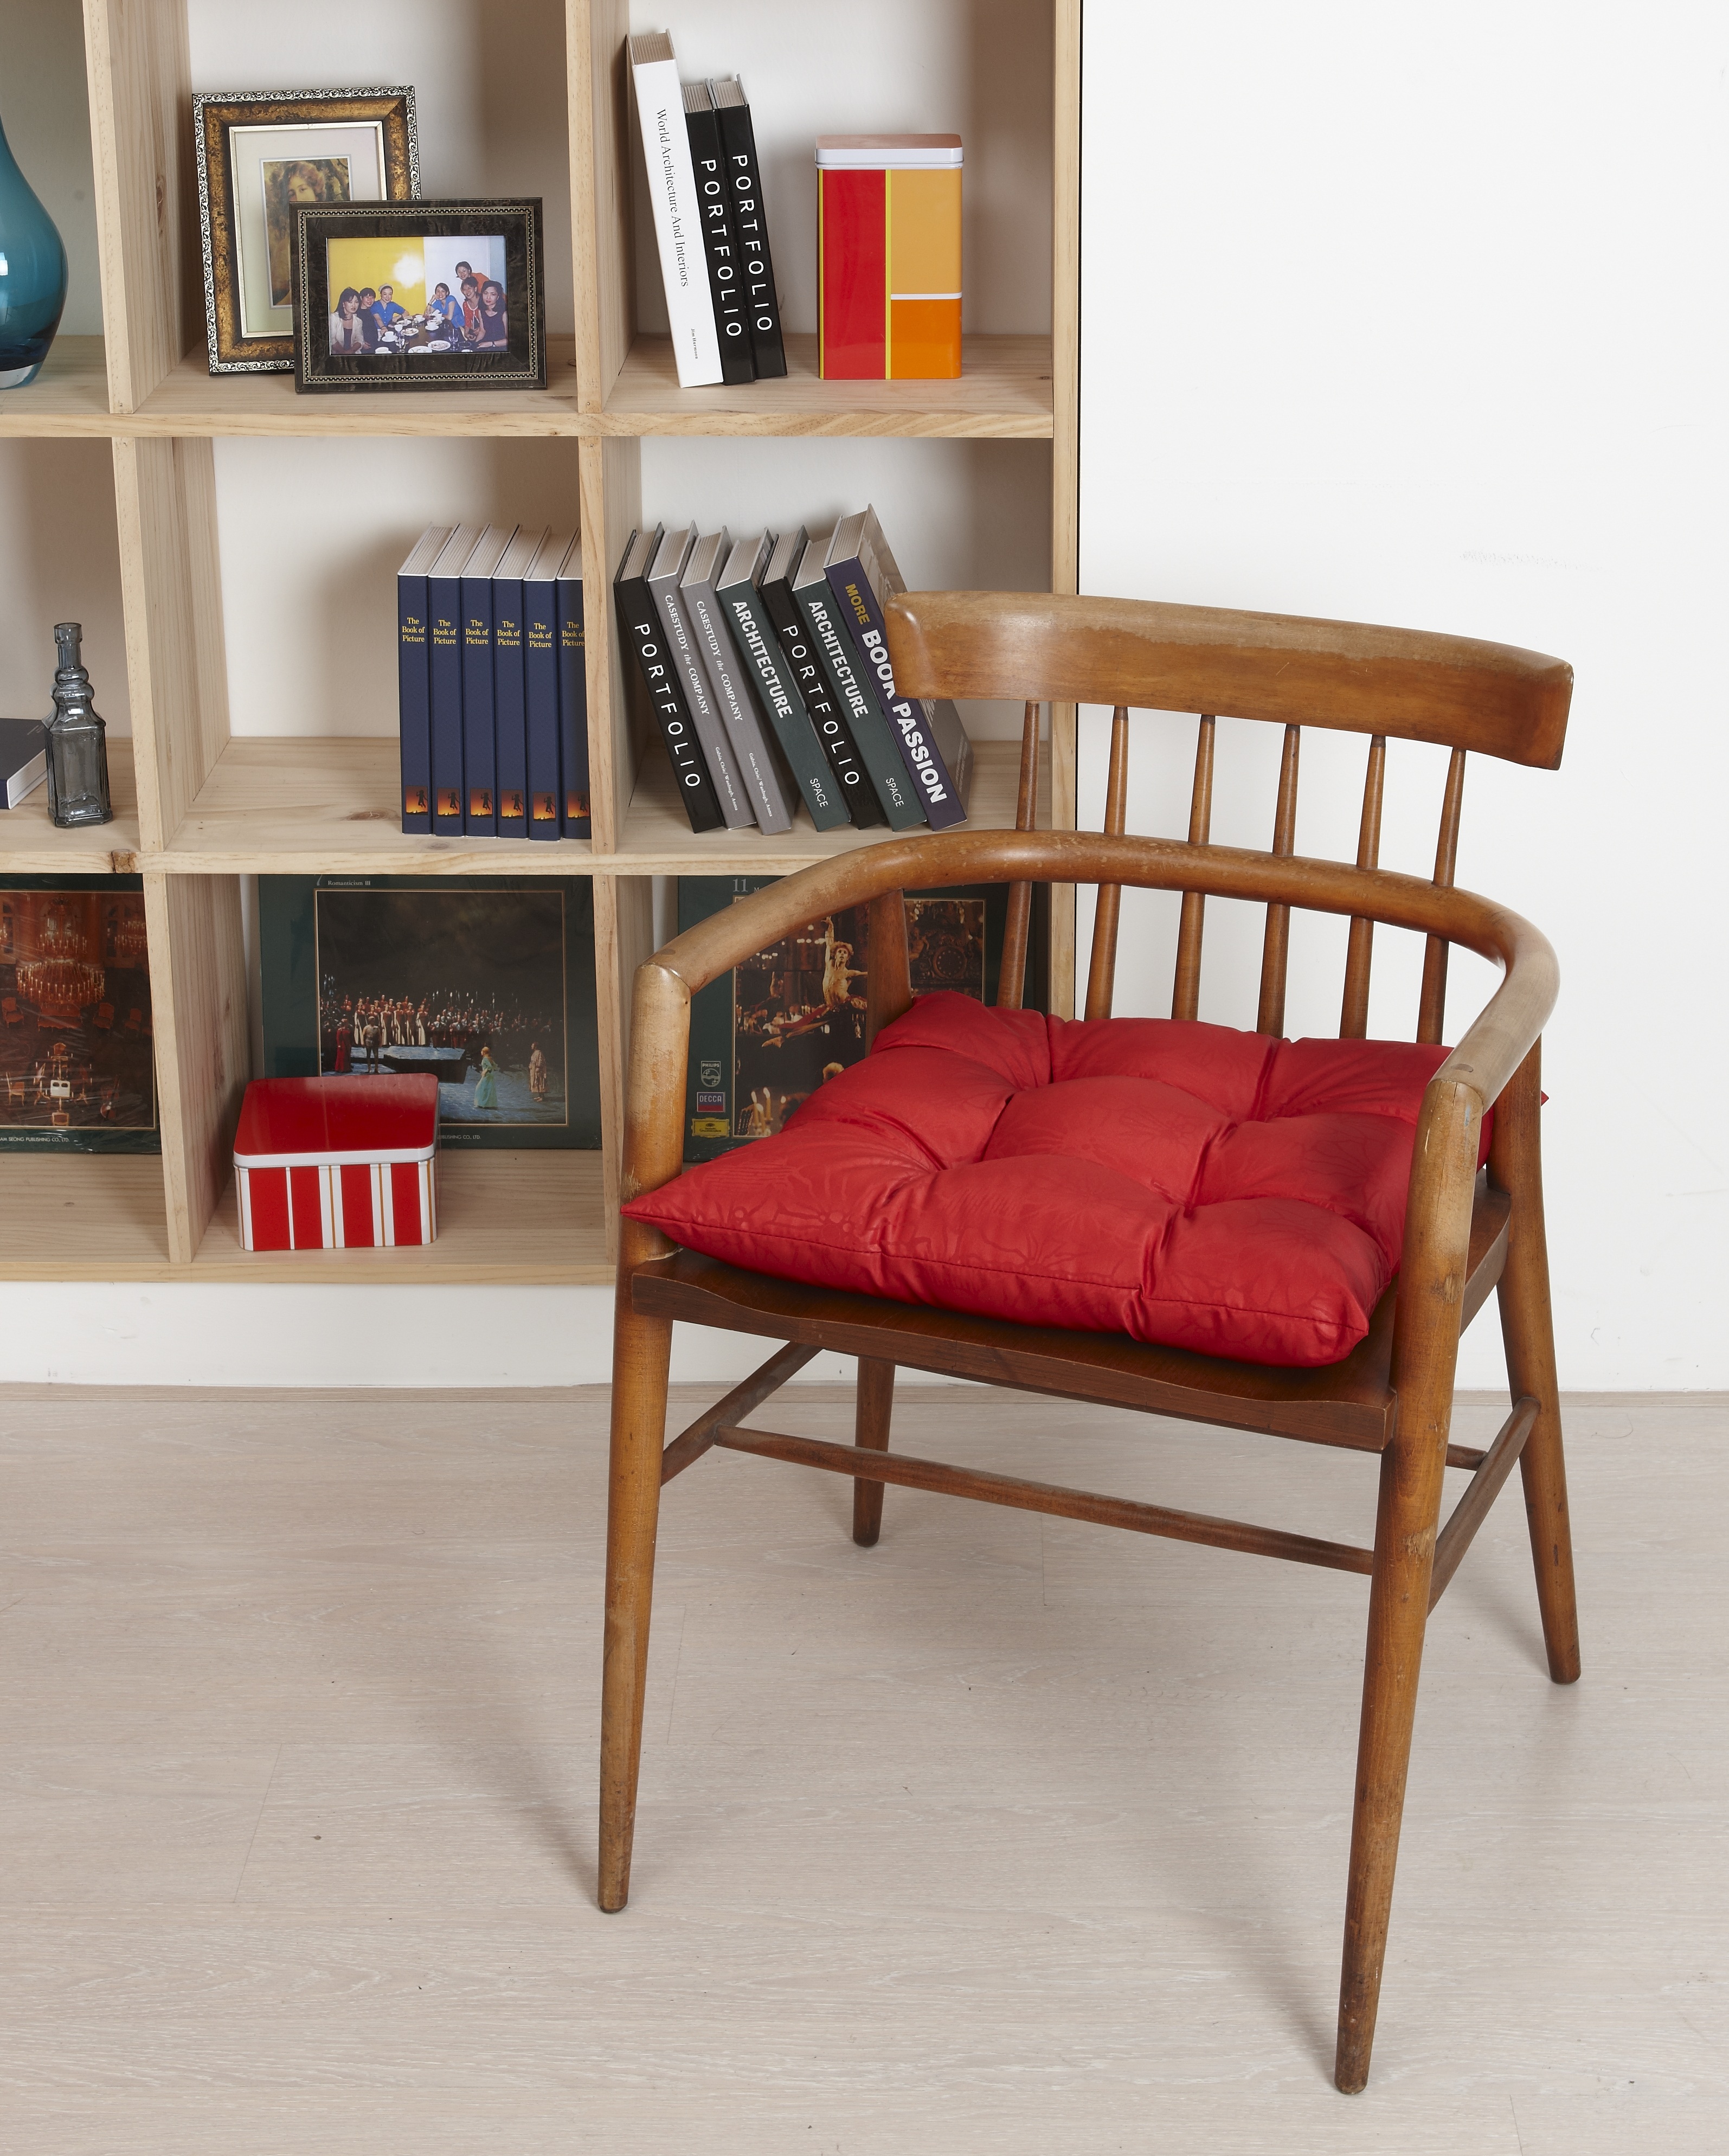
desk, table, wood, chair, shelf, living room, furniture, room, hardwood, cushions, bookshelves, the sanctum sanctorum